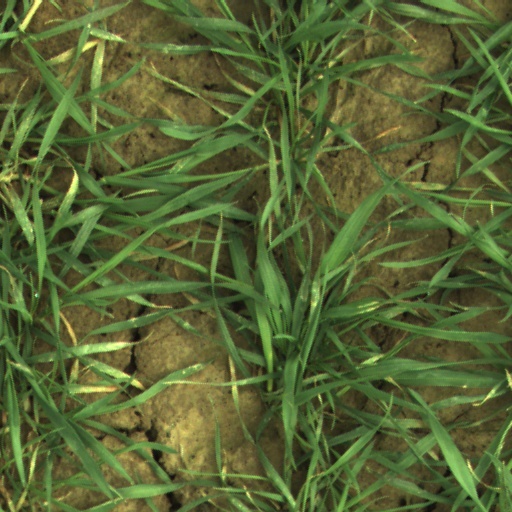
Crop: wheat